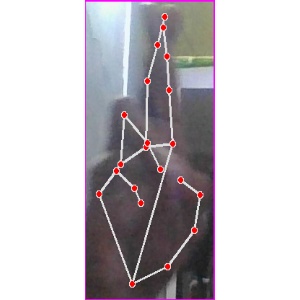
अक्षर: र